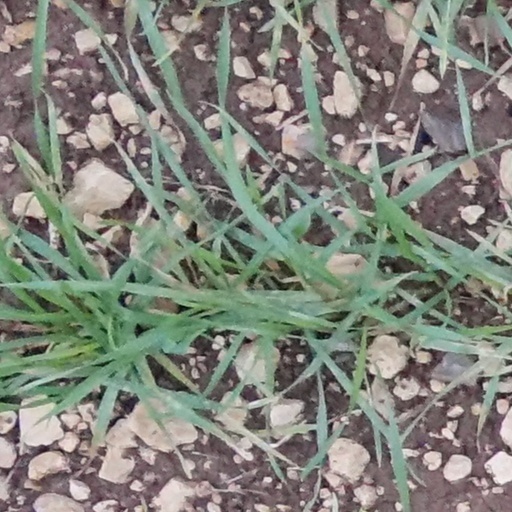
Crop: wheat